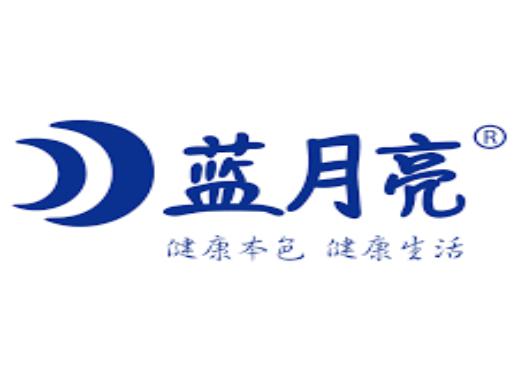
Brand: bluemoon
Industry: Necessities